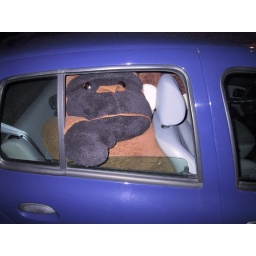
I found that old picture, with a gorilla in my friend's car